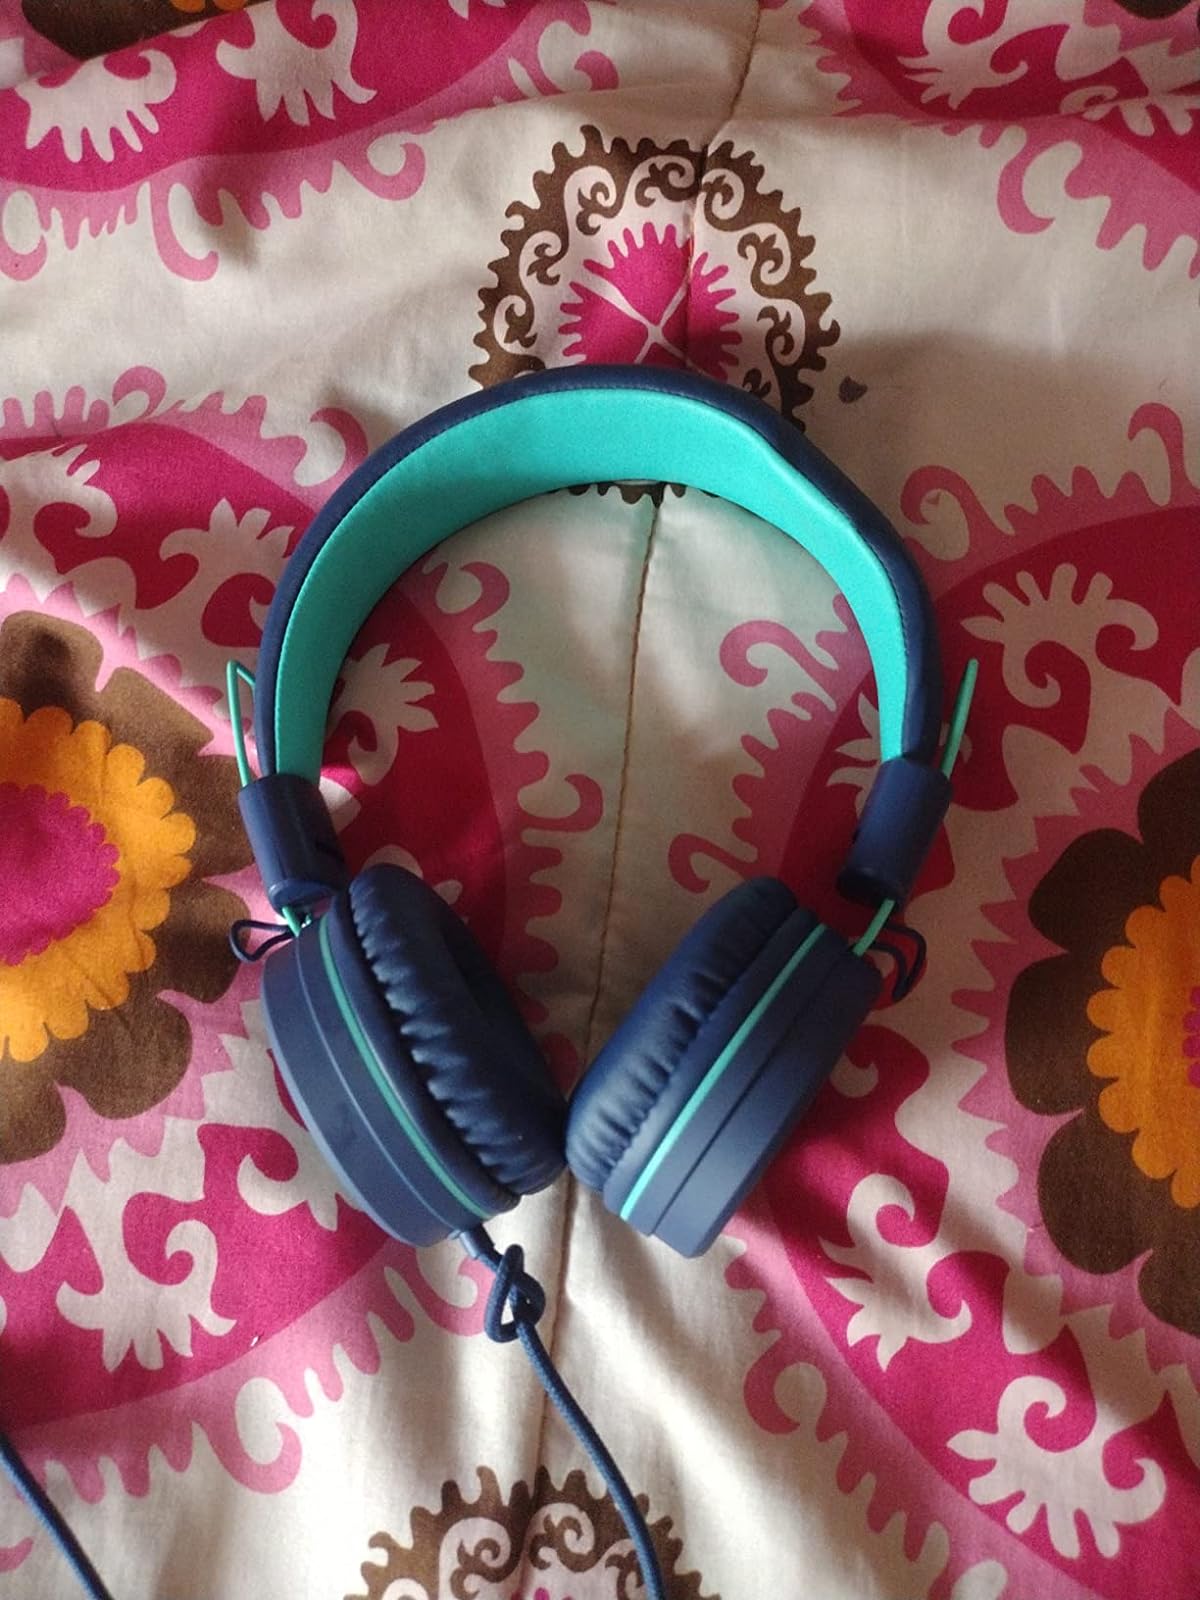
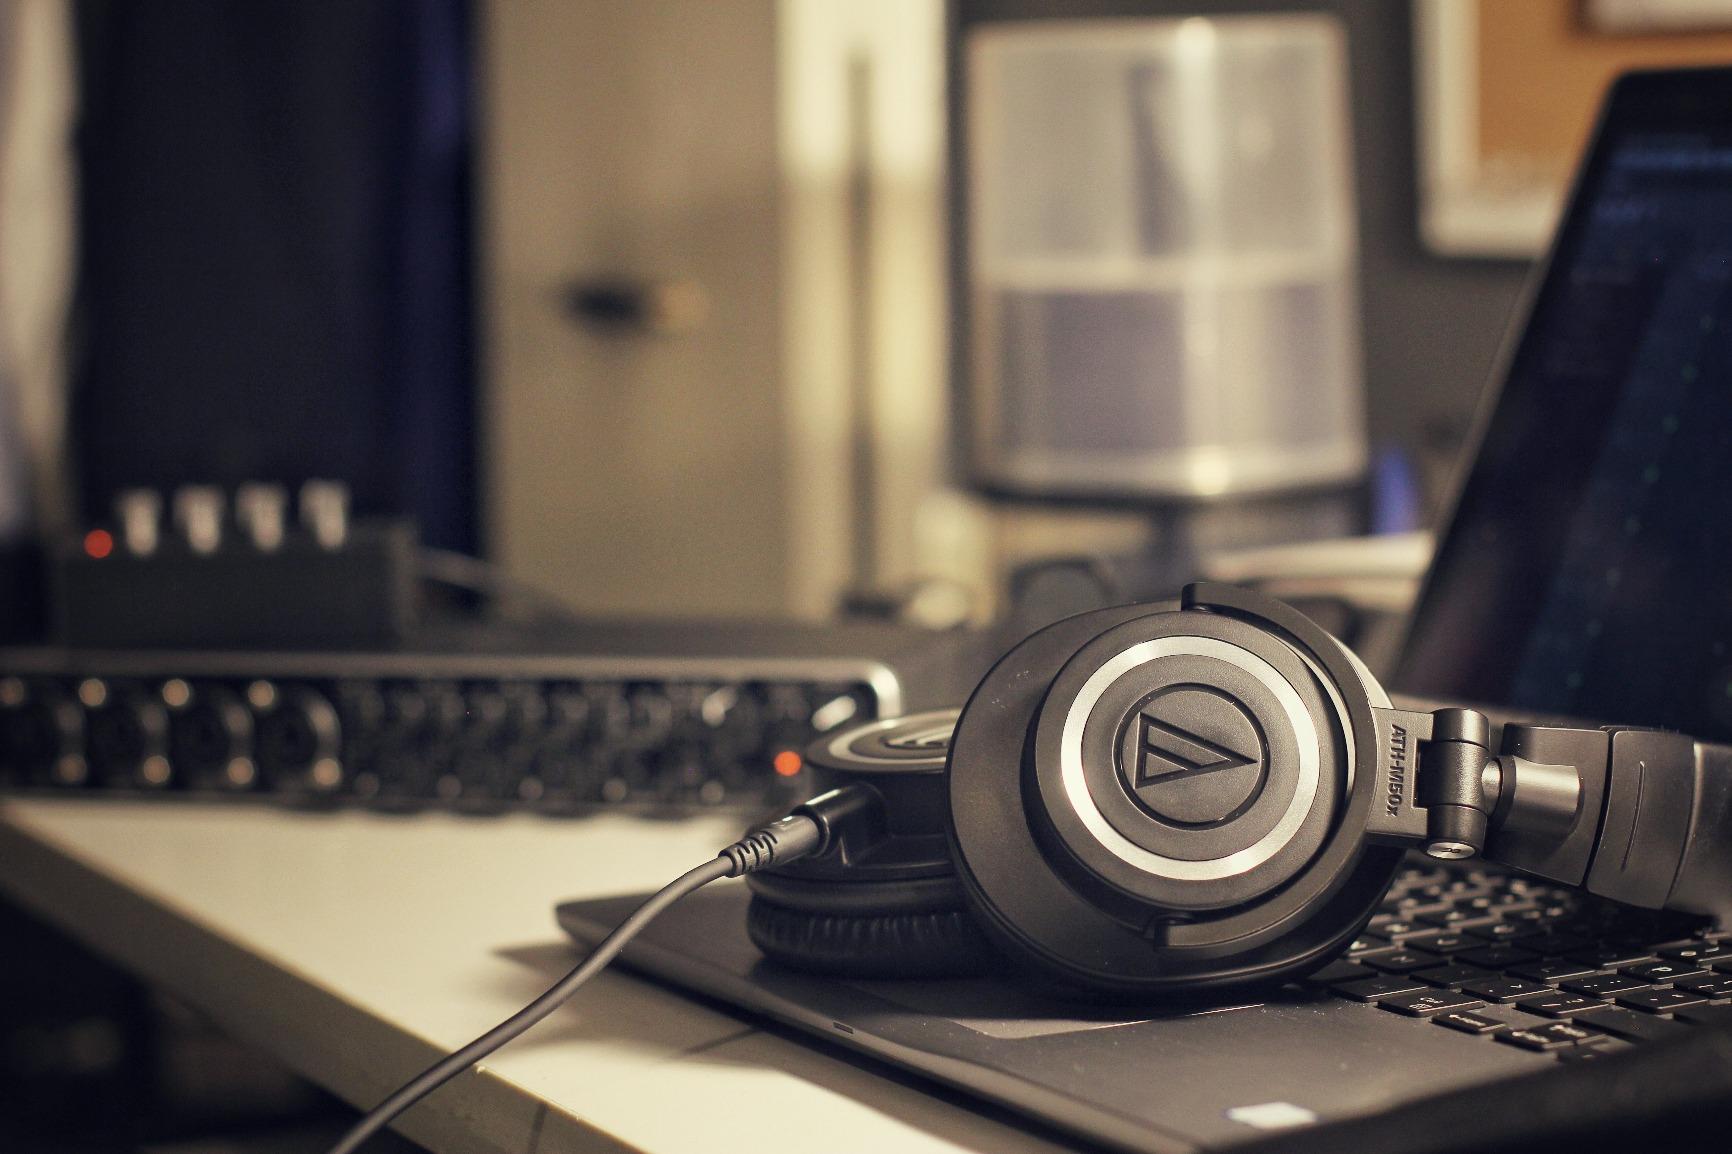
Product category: headphones
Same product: no